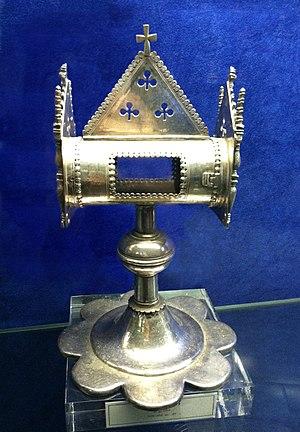
Reliquaire toscan du XVe siècle
Un reliquaire est un réceptacle, généralement un coffret, destiné à contenir une ou plusieurs reliques. La dévotion populaire cherchant à honorer ceux dont les restes mortels étaient préservés fit que tout un art se développa, créant des reliquaires en matériaux précieux de forme et style esthétique divers.